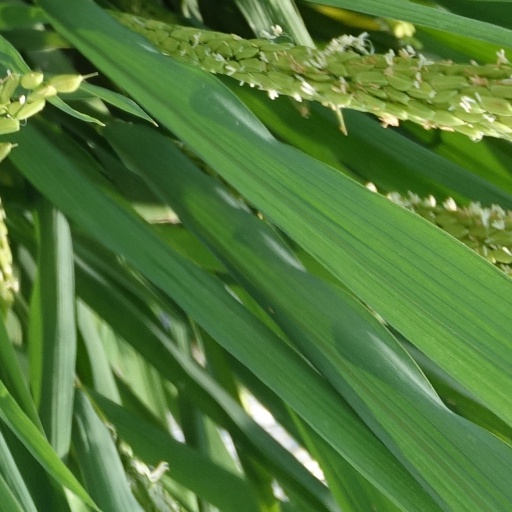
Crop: rice